National Registry of Evidence-Based Programs and Practices

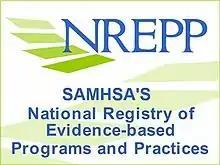
Logo: SAMHSA's National Registry of Evidence-based Programs and Practices (NREPP), www.nrepp.samhsa.gov

In the behavioral health field, there is an ongoing need for researchers, developers, evaluators, and practitioners to share information about what works to improve outcomes among individuals coping with, or at risk for, mental disorders and substance abuse. Discussing how this need led to the development of NREPP, Brounstein, Gardner, and Backer (2006) write: